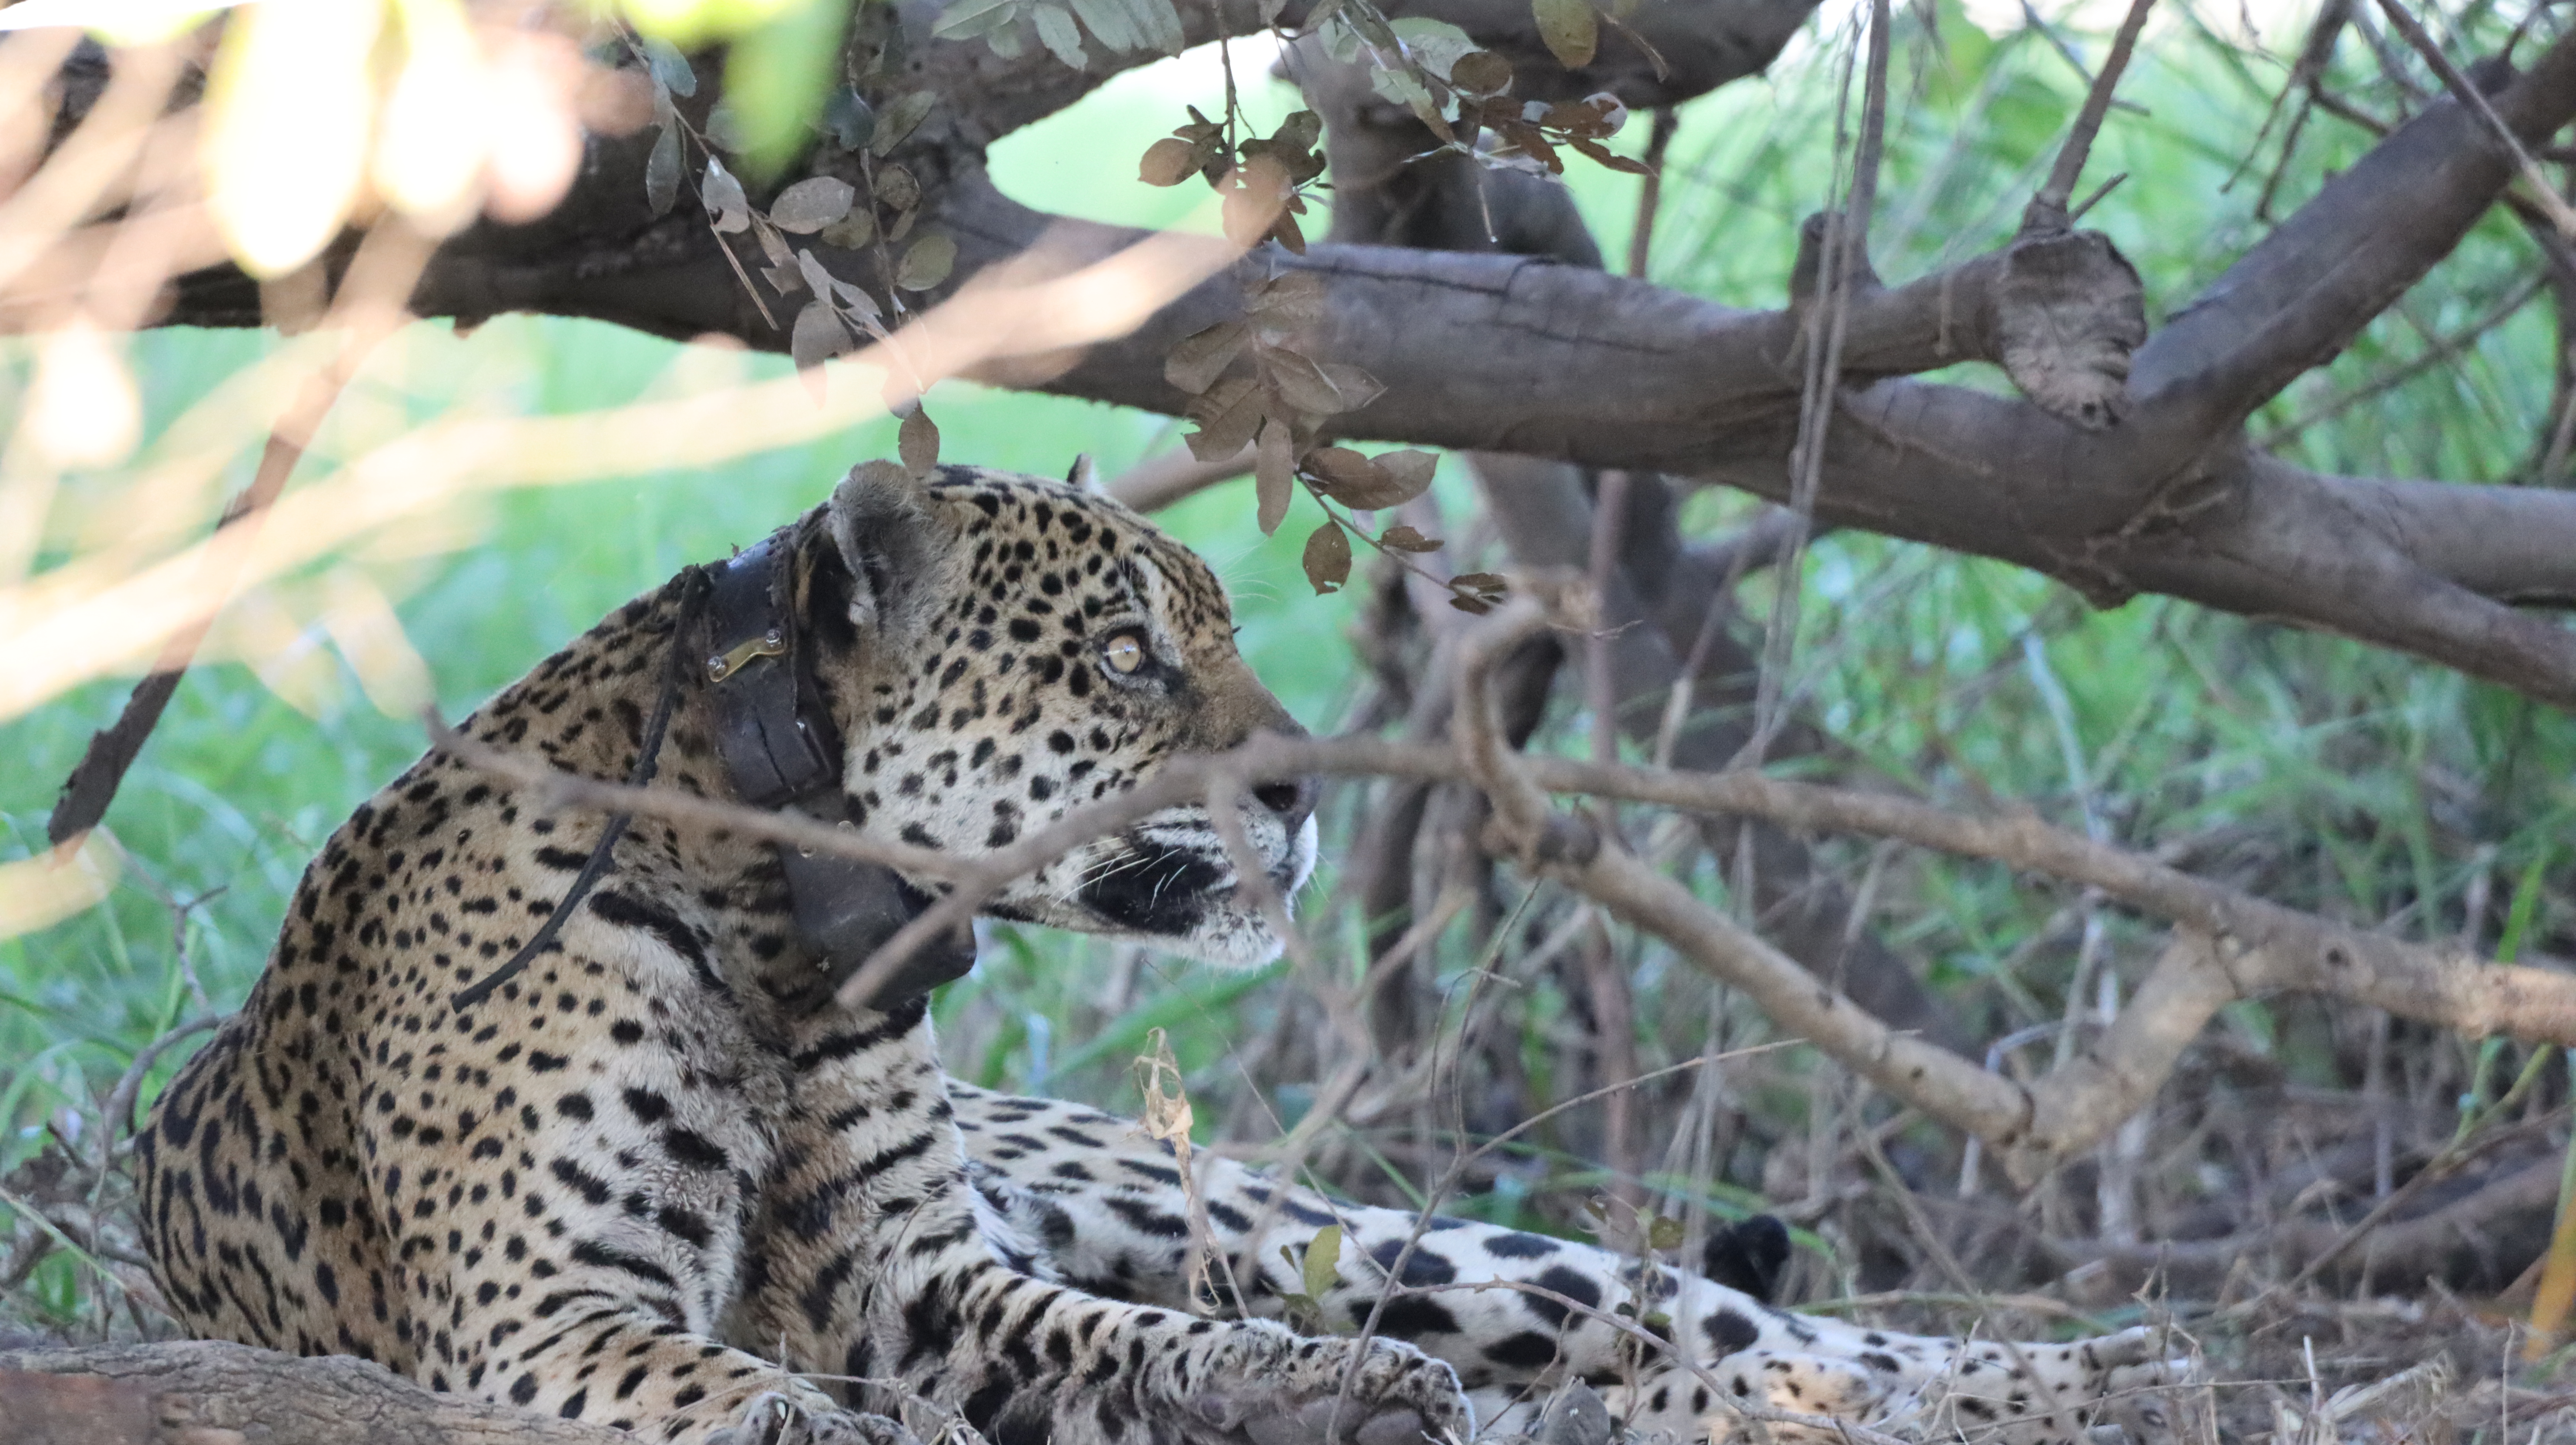
Jaguar: Ousado